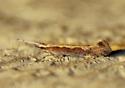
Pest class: diamondback_moth